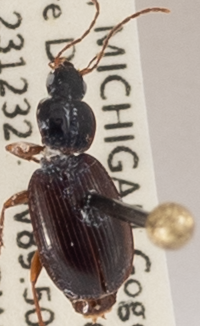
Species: Agonum retractum
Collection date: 2019-06-26
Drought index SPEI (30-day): -1.354
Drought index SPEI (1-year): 2.09
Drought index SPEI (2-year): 1.85